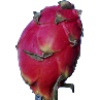
Label: Pitahaya Red 1